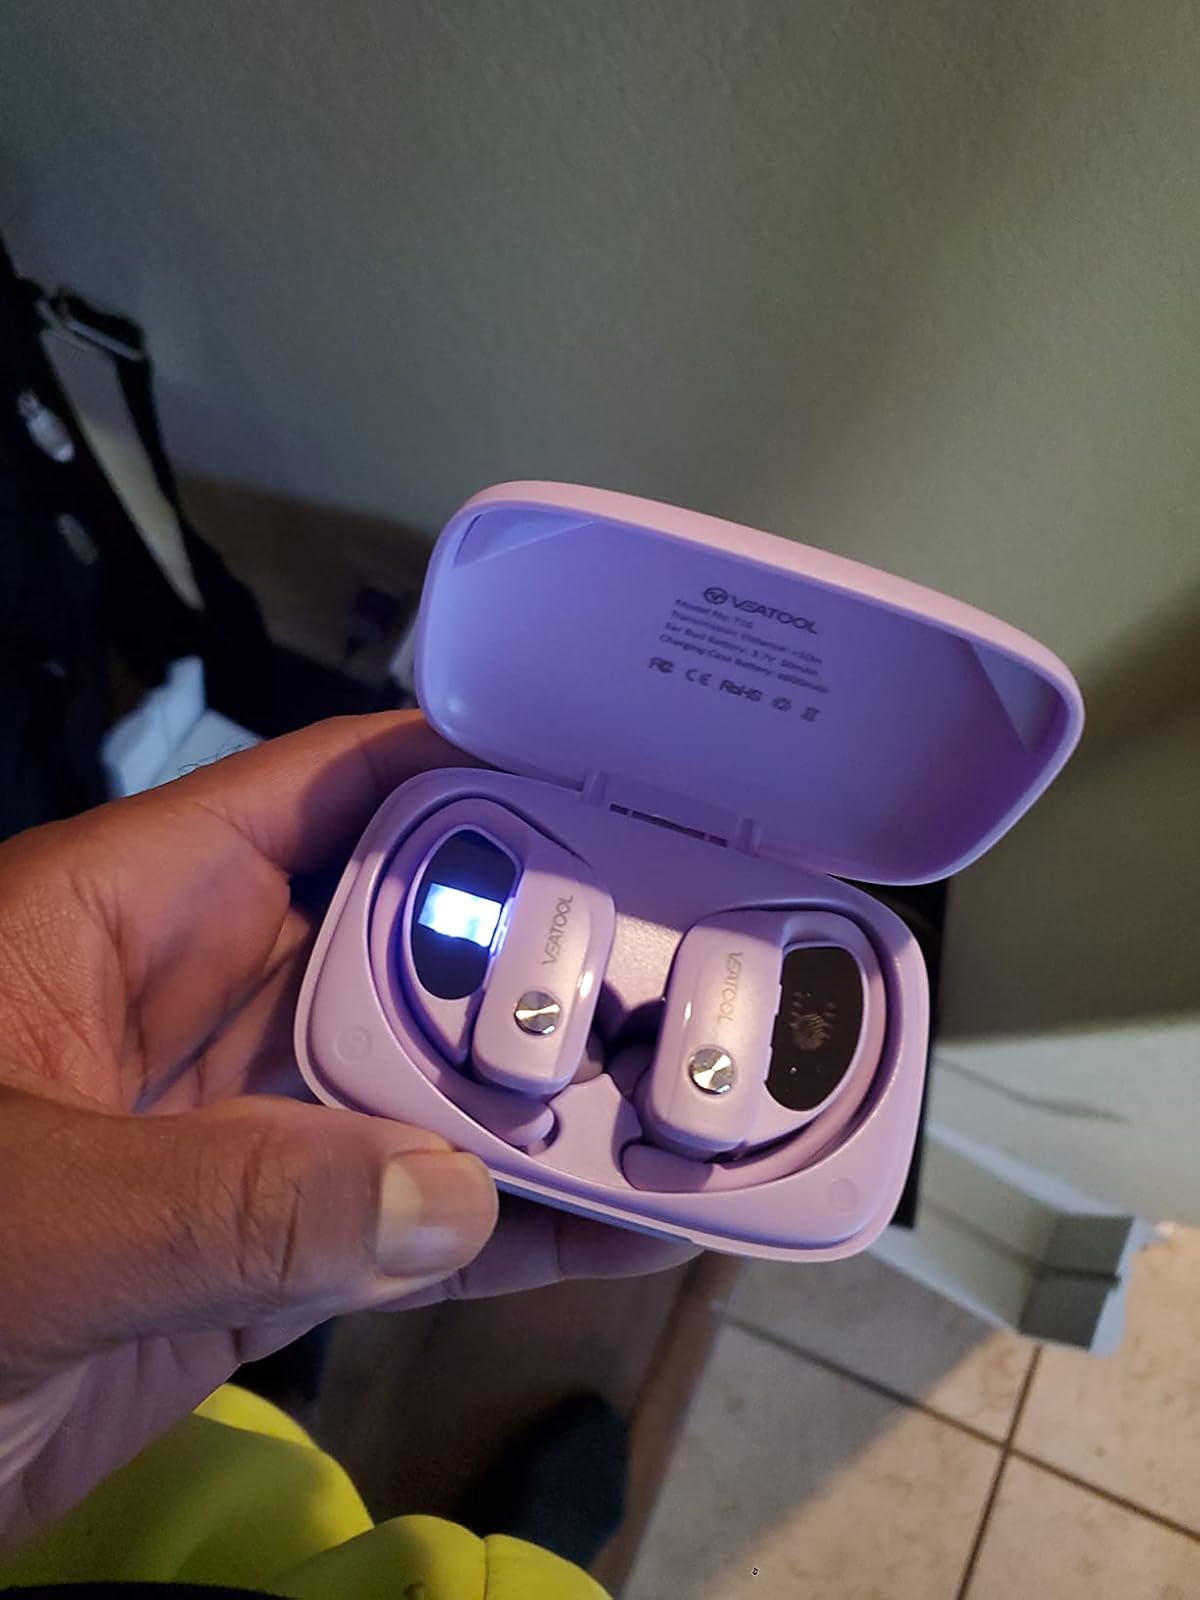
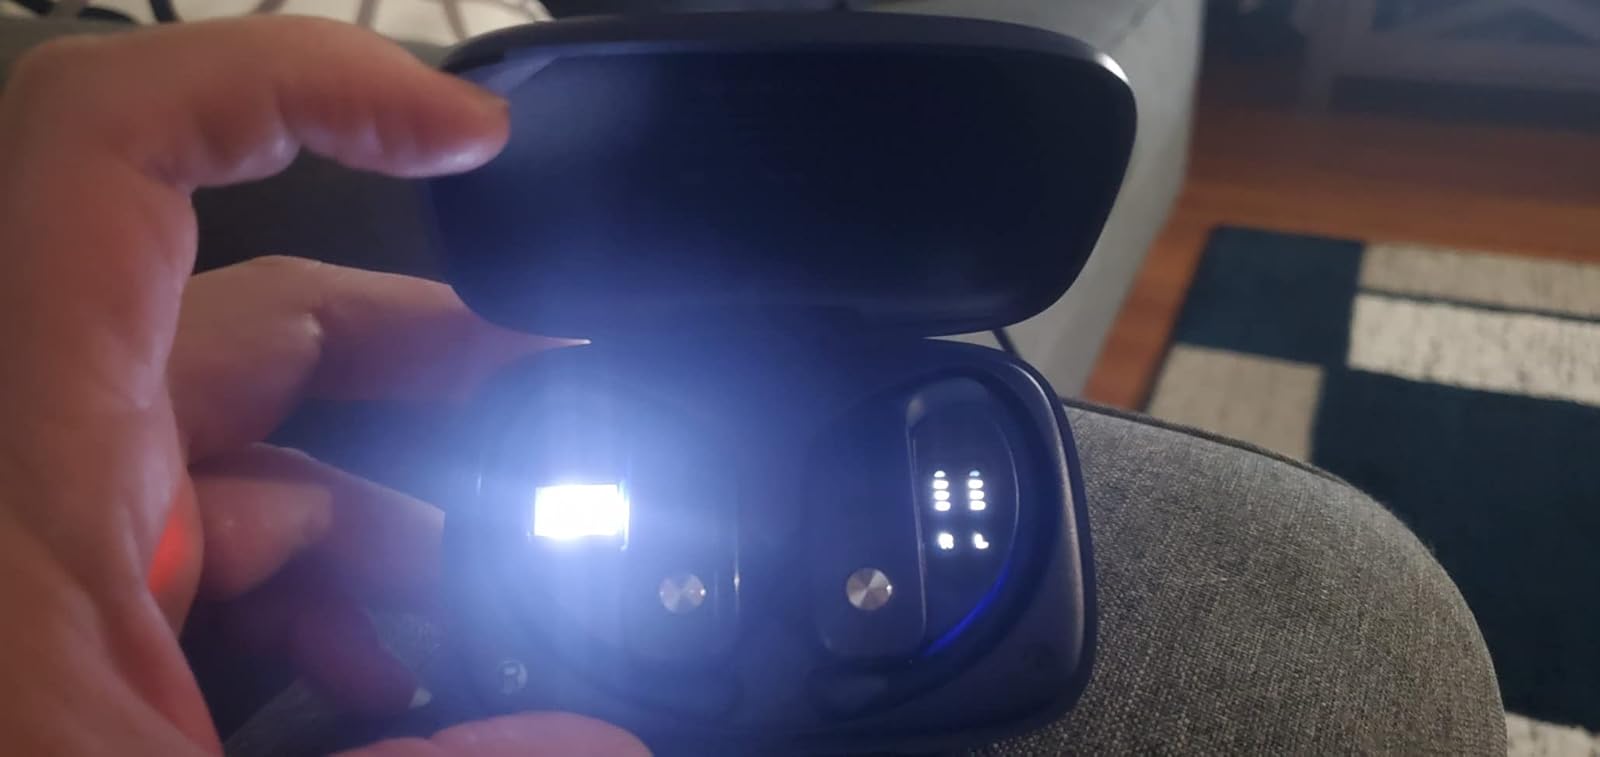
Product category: earbuds
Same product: no